Vienna sausage
Also known as:
af - Afrikaans: Weense worsie
az - Azerbaijani: Sosiska
be - Belarusian: Сасіска
be-tarask - Belarusian (Taraškievica orthography): Сасіска
bg - Bulgarian: Кренвирш
bjn - Banjar: Sosis Wina
ca - Catalan: Salsitxa de Viena
cs - Czech: Párek
da - Danish: Wienerpølse
de - German: Wiener Würstchen
el - Greek: Λουκάνικο Βιέννης
es - Spanish: Salchicha de Viena
et - Estonian: Viinerid
eu - Basque: Wiener Würstchen
fa - Persian: سوسیس وین
fr - French: Saucisse de Vienne
gsw - Alemannic: Saitenwürstchen
he - Hebrew: נקניקייה
hu - Hungarian: Virsli
hy - Armenian: Նրբերշիկ
id - Indonesian: Sosis Wina
it - Italian: Würstel di Vienna
ja - Japanese: ヴィーナー・ヴュルストヒェン
jv - Javanese: Sosis Wina
kk - Kazakh: Сосиска
ko - Korean: 비너 뷔르스트헨
lt - Lithuanian: Dešrelė
nb - Norwegian Bokmål: Wienerpølse
nl - Dutch: Weense worst
pl - Polish: Parówka
pt - Portuguese: Wiener
ro - Romanian: Crenvurști
ru - Russian: Сосиска
sk - Slovak: Párok
sl - Slovenian: Dunajska klobasa
sr - Serbian: Виршле
sv - Swedish: Wienerkorv
th - Thai: ไส้กรอกเวียนนา
tr - Turkish: Viyana sosisi
uk - Ukrainian: Сосиска
uz - Uzbek: Sosiska
vi - Vietnamese: Xúc xích Viên
yue - Cantonese: 維也納腸
zh - Chinese: 维也纳香肠
Category: meat (parboiled sausage)
Cuisine: Austrian, German
Associated cuisines: Austrian, German
Area: Austria, German
Countries: Austria, Germany
Region: Western Europe

This dish is a thin parboiled sausage traditionally made of pork and beef in a casing of sheep's intestine, then given a low-temperature smoking.

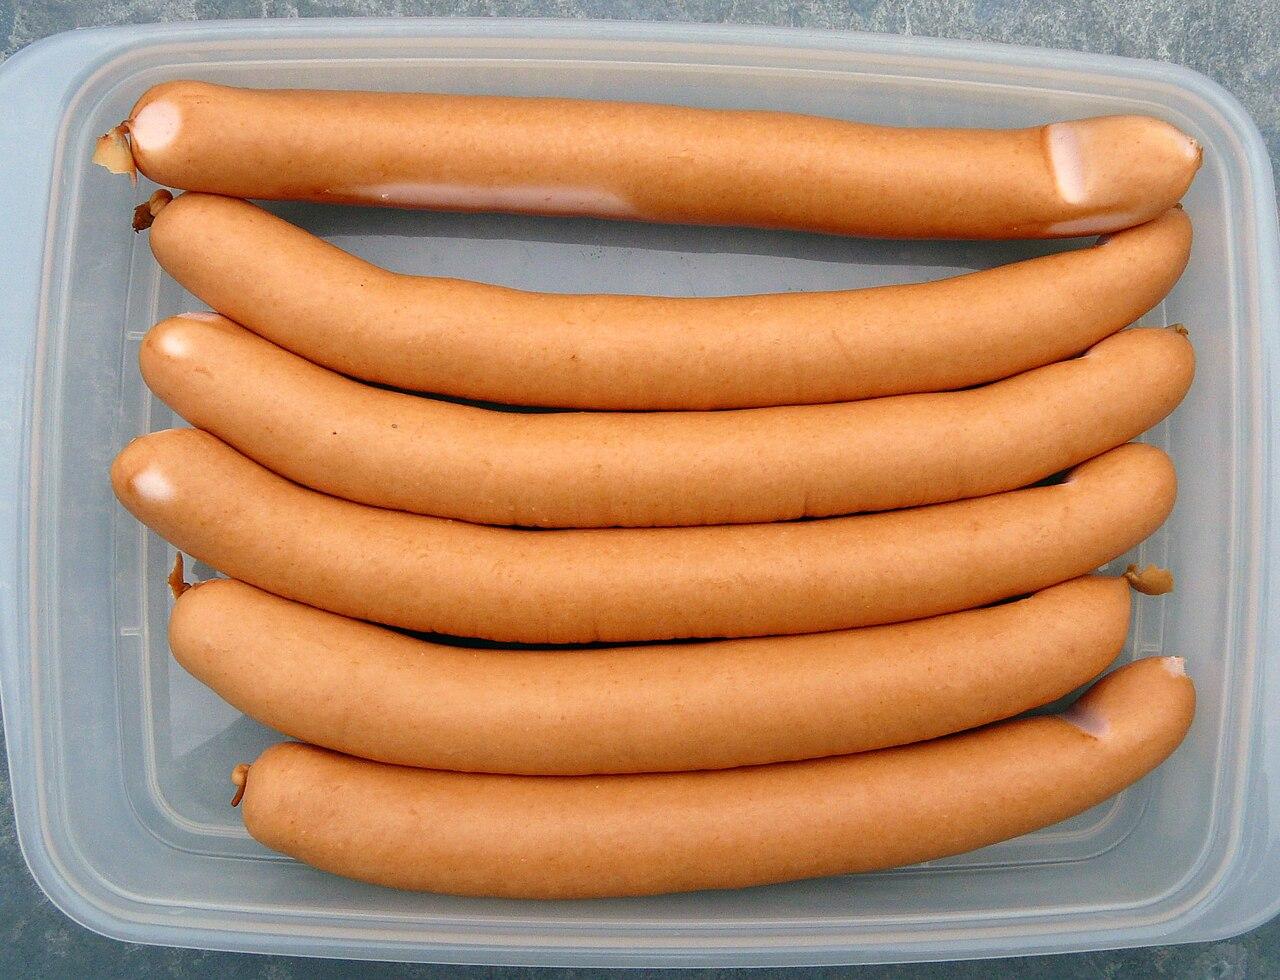
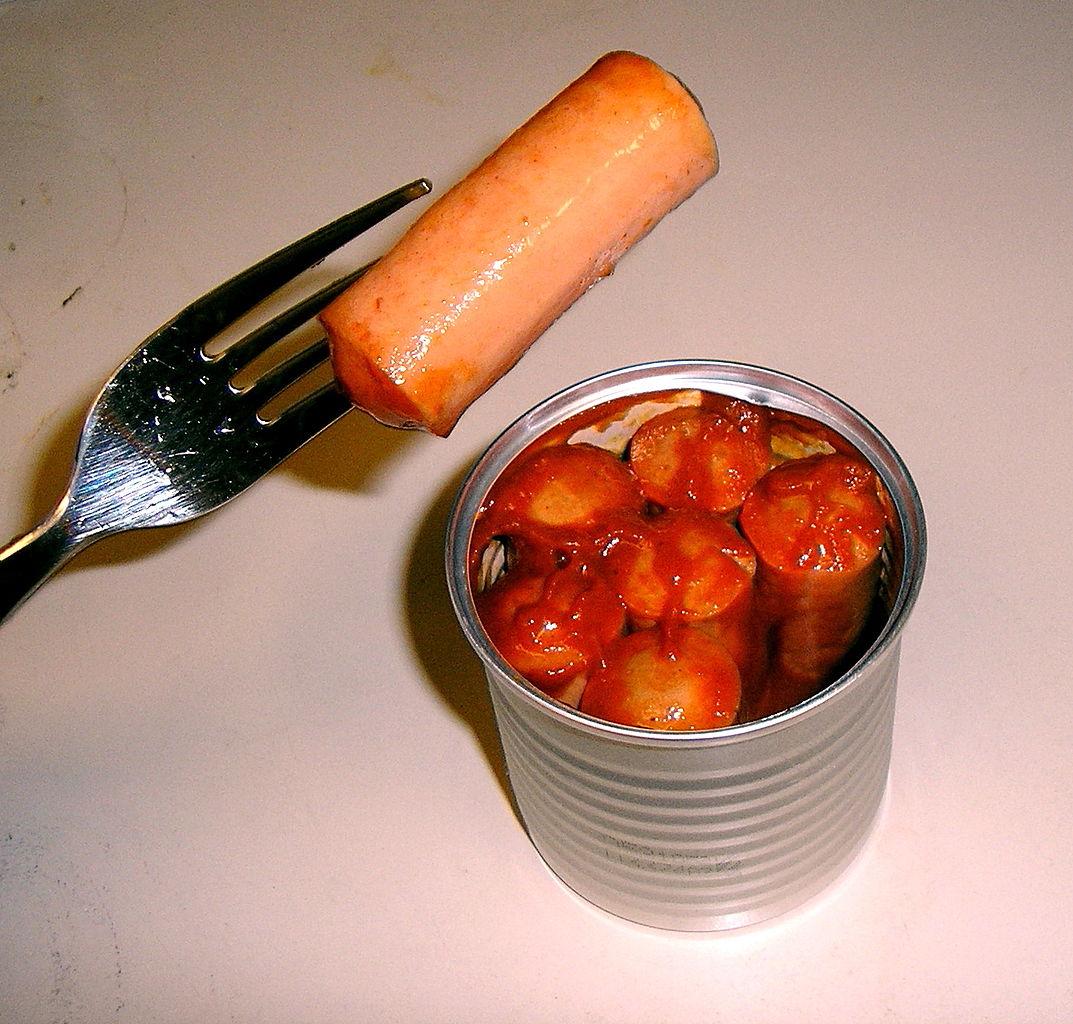
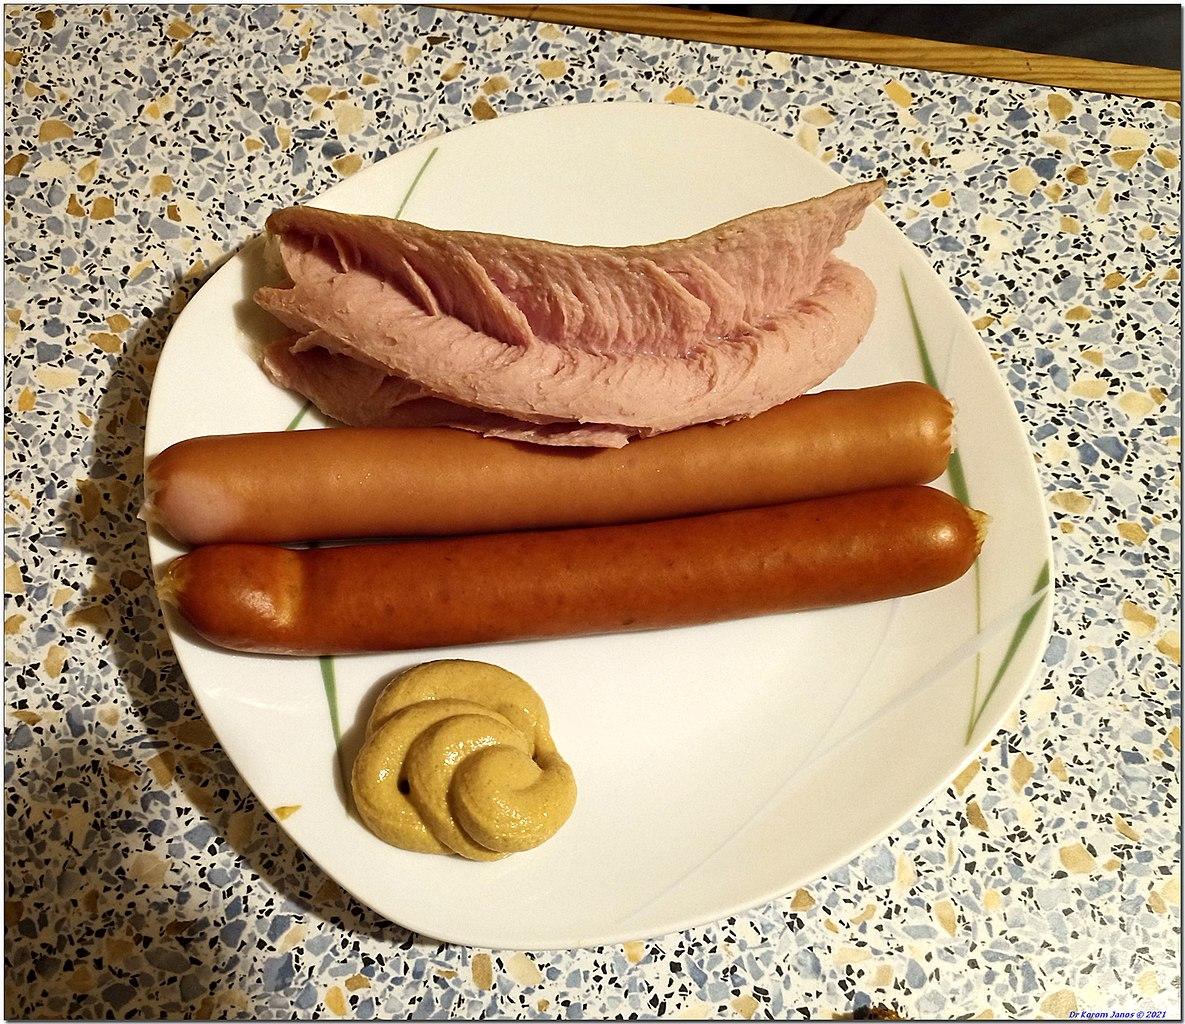